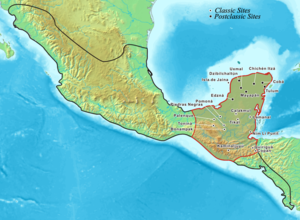
Tikal est l'un des plus grands sites archéologiques et centres urbains de la civilisation maya précolombienne. Elle est située dans la région archéologique du bassin du Petén dans ce qui constitue maintenant le nord du Guatemala. Situé dans le département du Petén, le site fait partie du parc national de Tikal du Guatemala, créé le 26 mai 1955. En 1979, il a été inscrit au Patrimoine mondial de l’UNESCO.